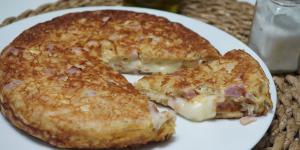
tortilla de croissant